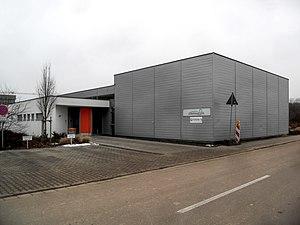
Le Klinikum Worms est un hôpital d’enseignement et est une dépendance de l’Université Johannes Gutenberg de Mayence. Actuellement il y a 555 lits pour 11 sections spécialisées ainsi que deux sections pour des médecins libres. Les 1.500 collaborateurs traitent 26.500 patients stationnaires et 36.000 patients ambulants. Le Klinikum Worms est parmi les 5 hôpitaux le plus grand en Rhénanie-Palatinat.